Yama Buddha

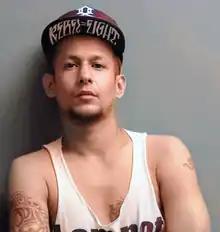
Yama Buddha in 2013

Anil Adhikari (30 May 1987 – 14 January 2017) better known by his stage name Yama Buddha was a Nepalese rapper based in London, United Kingdom. He is widely considered one of the most influential rappers of Nepalese hip-hop & often referred as "King of Nephop". His songs Sathi, Aama, Aaudai chhu ma, Yo Prasanga, Antya Ko Suruwat, etc. are popular hits. He was the creator and the presenter of the popular Rap Battle show Raw Barz.